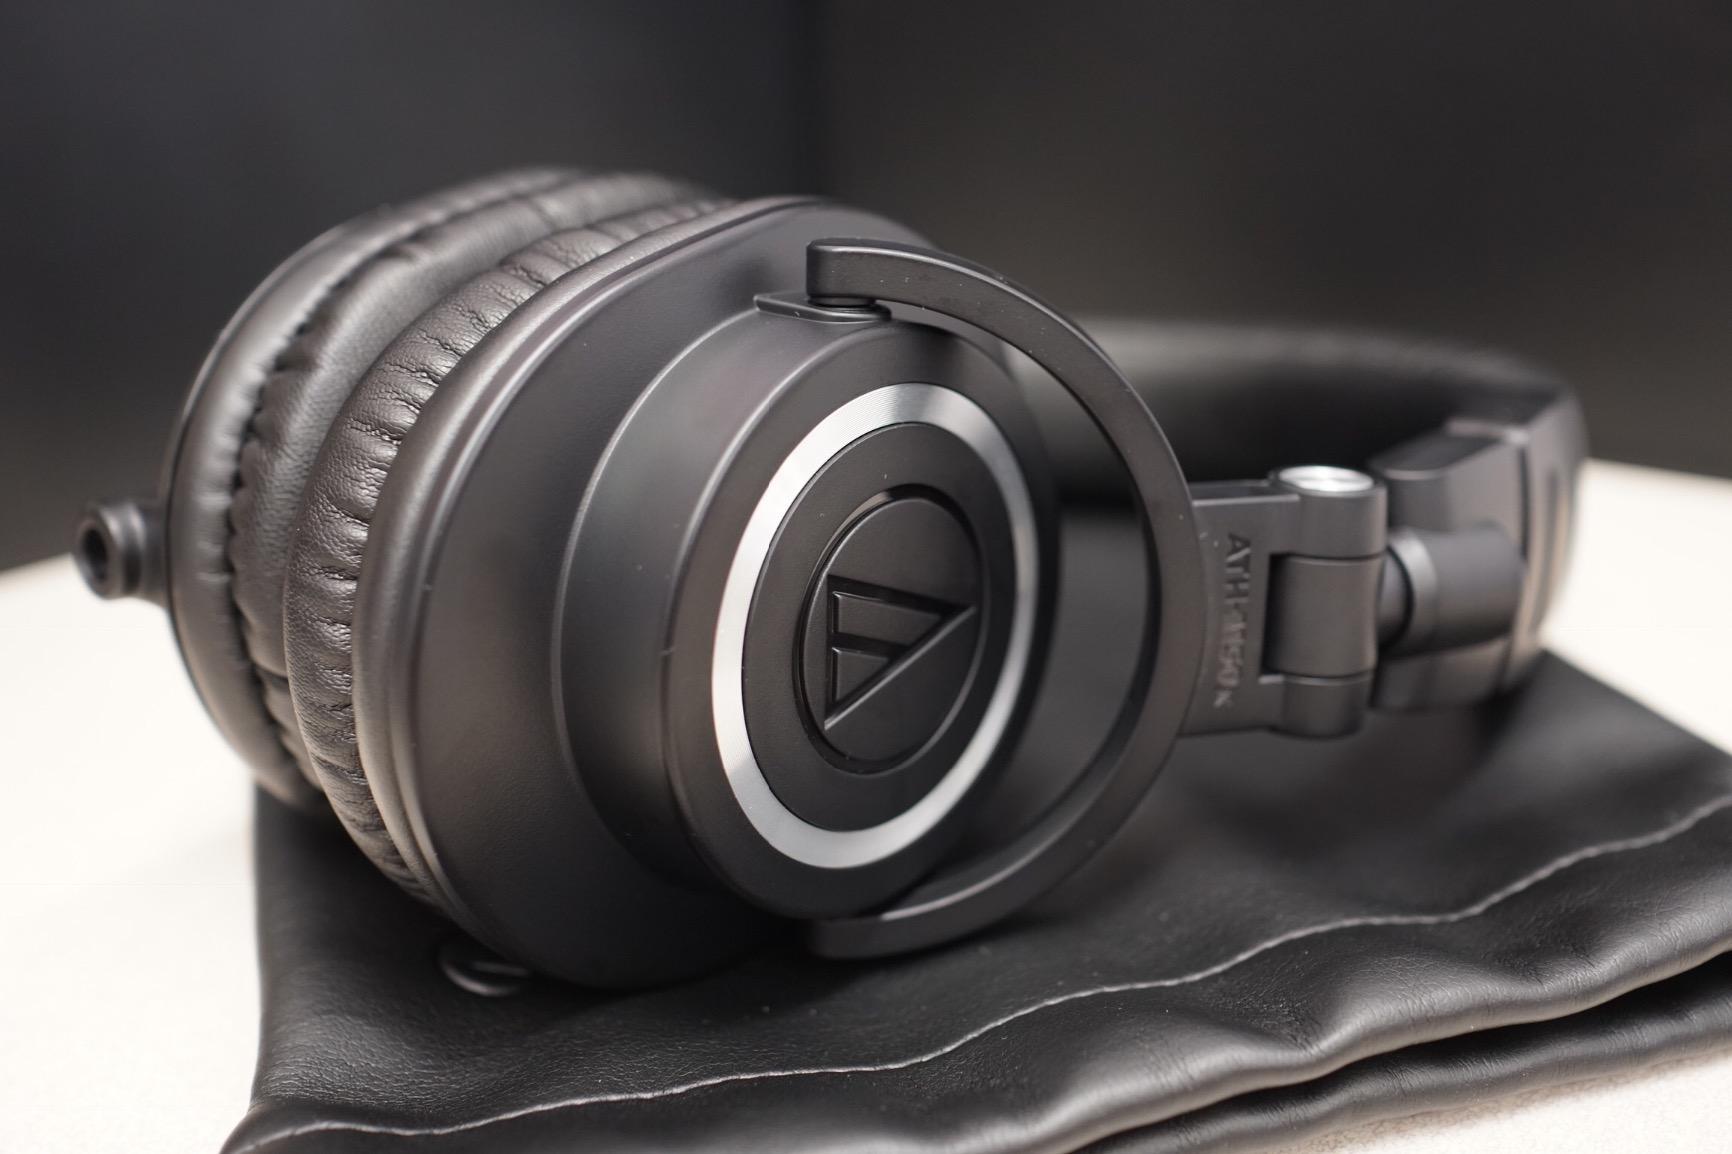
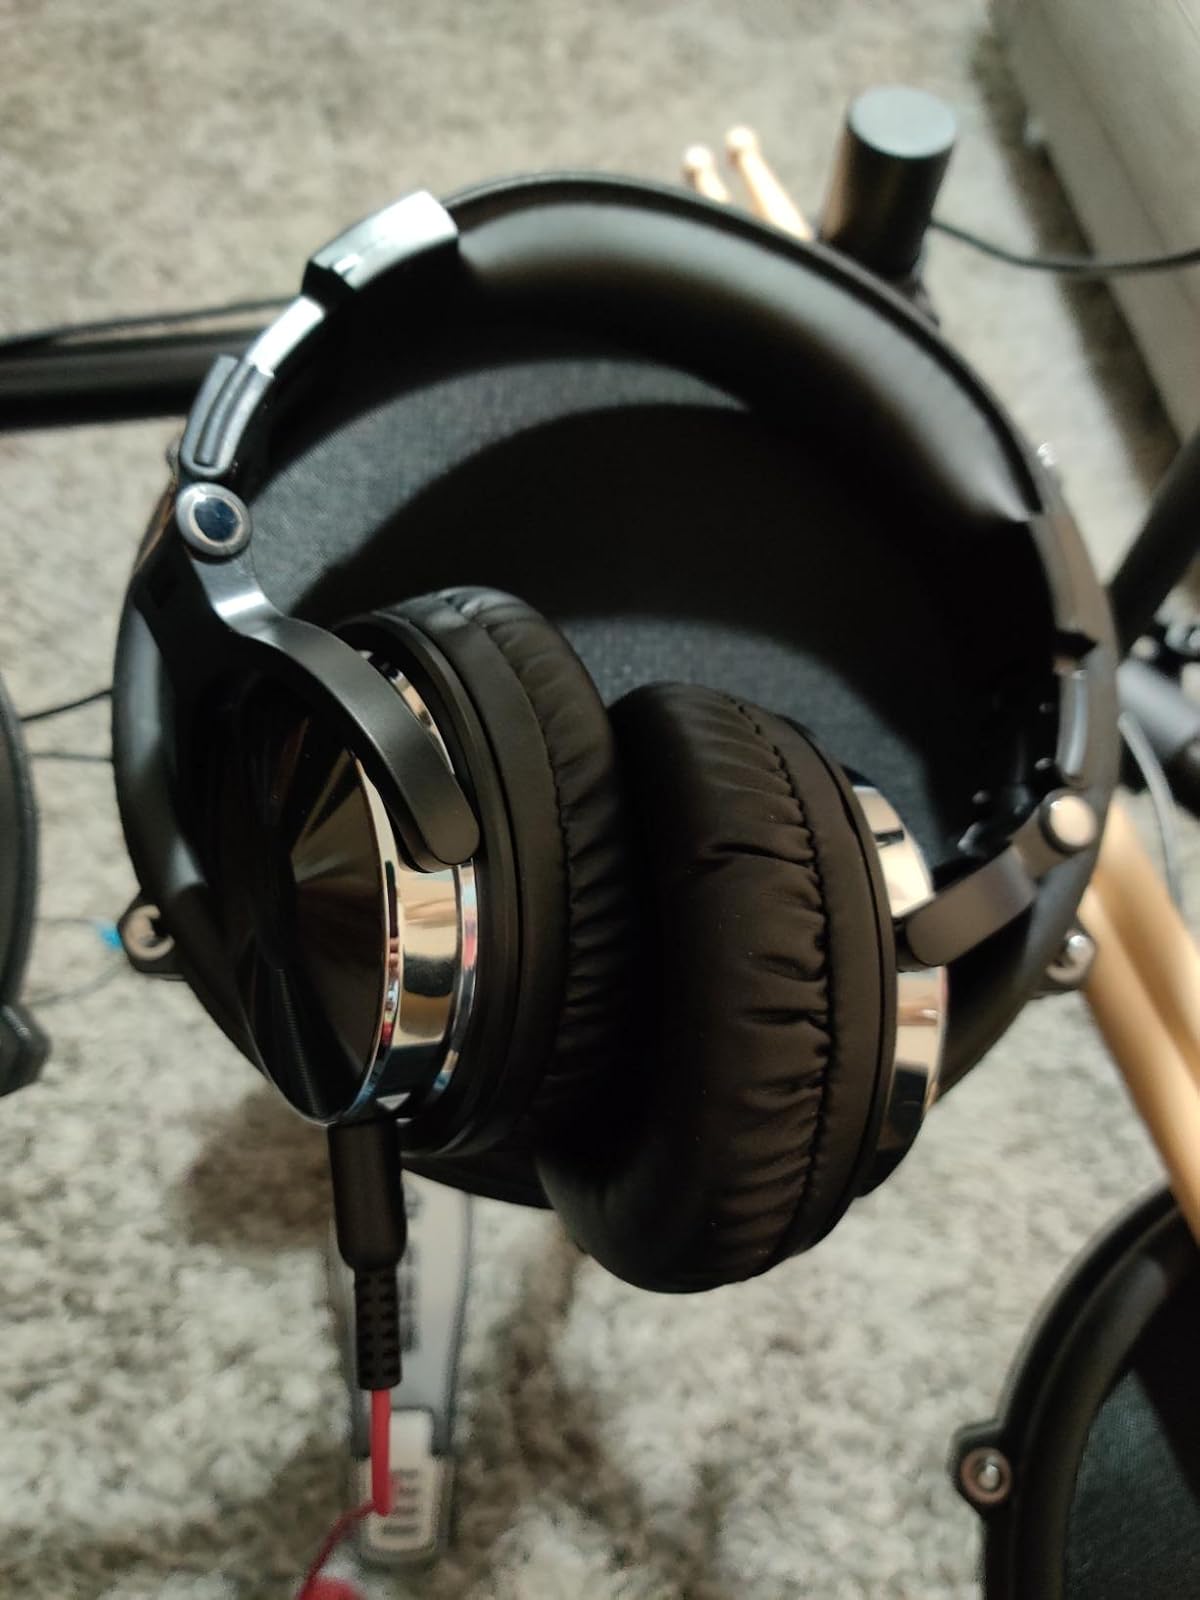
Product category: headphones
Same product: no